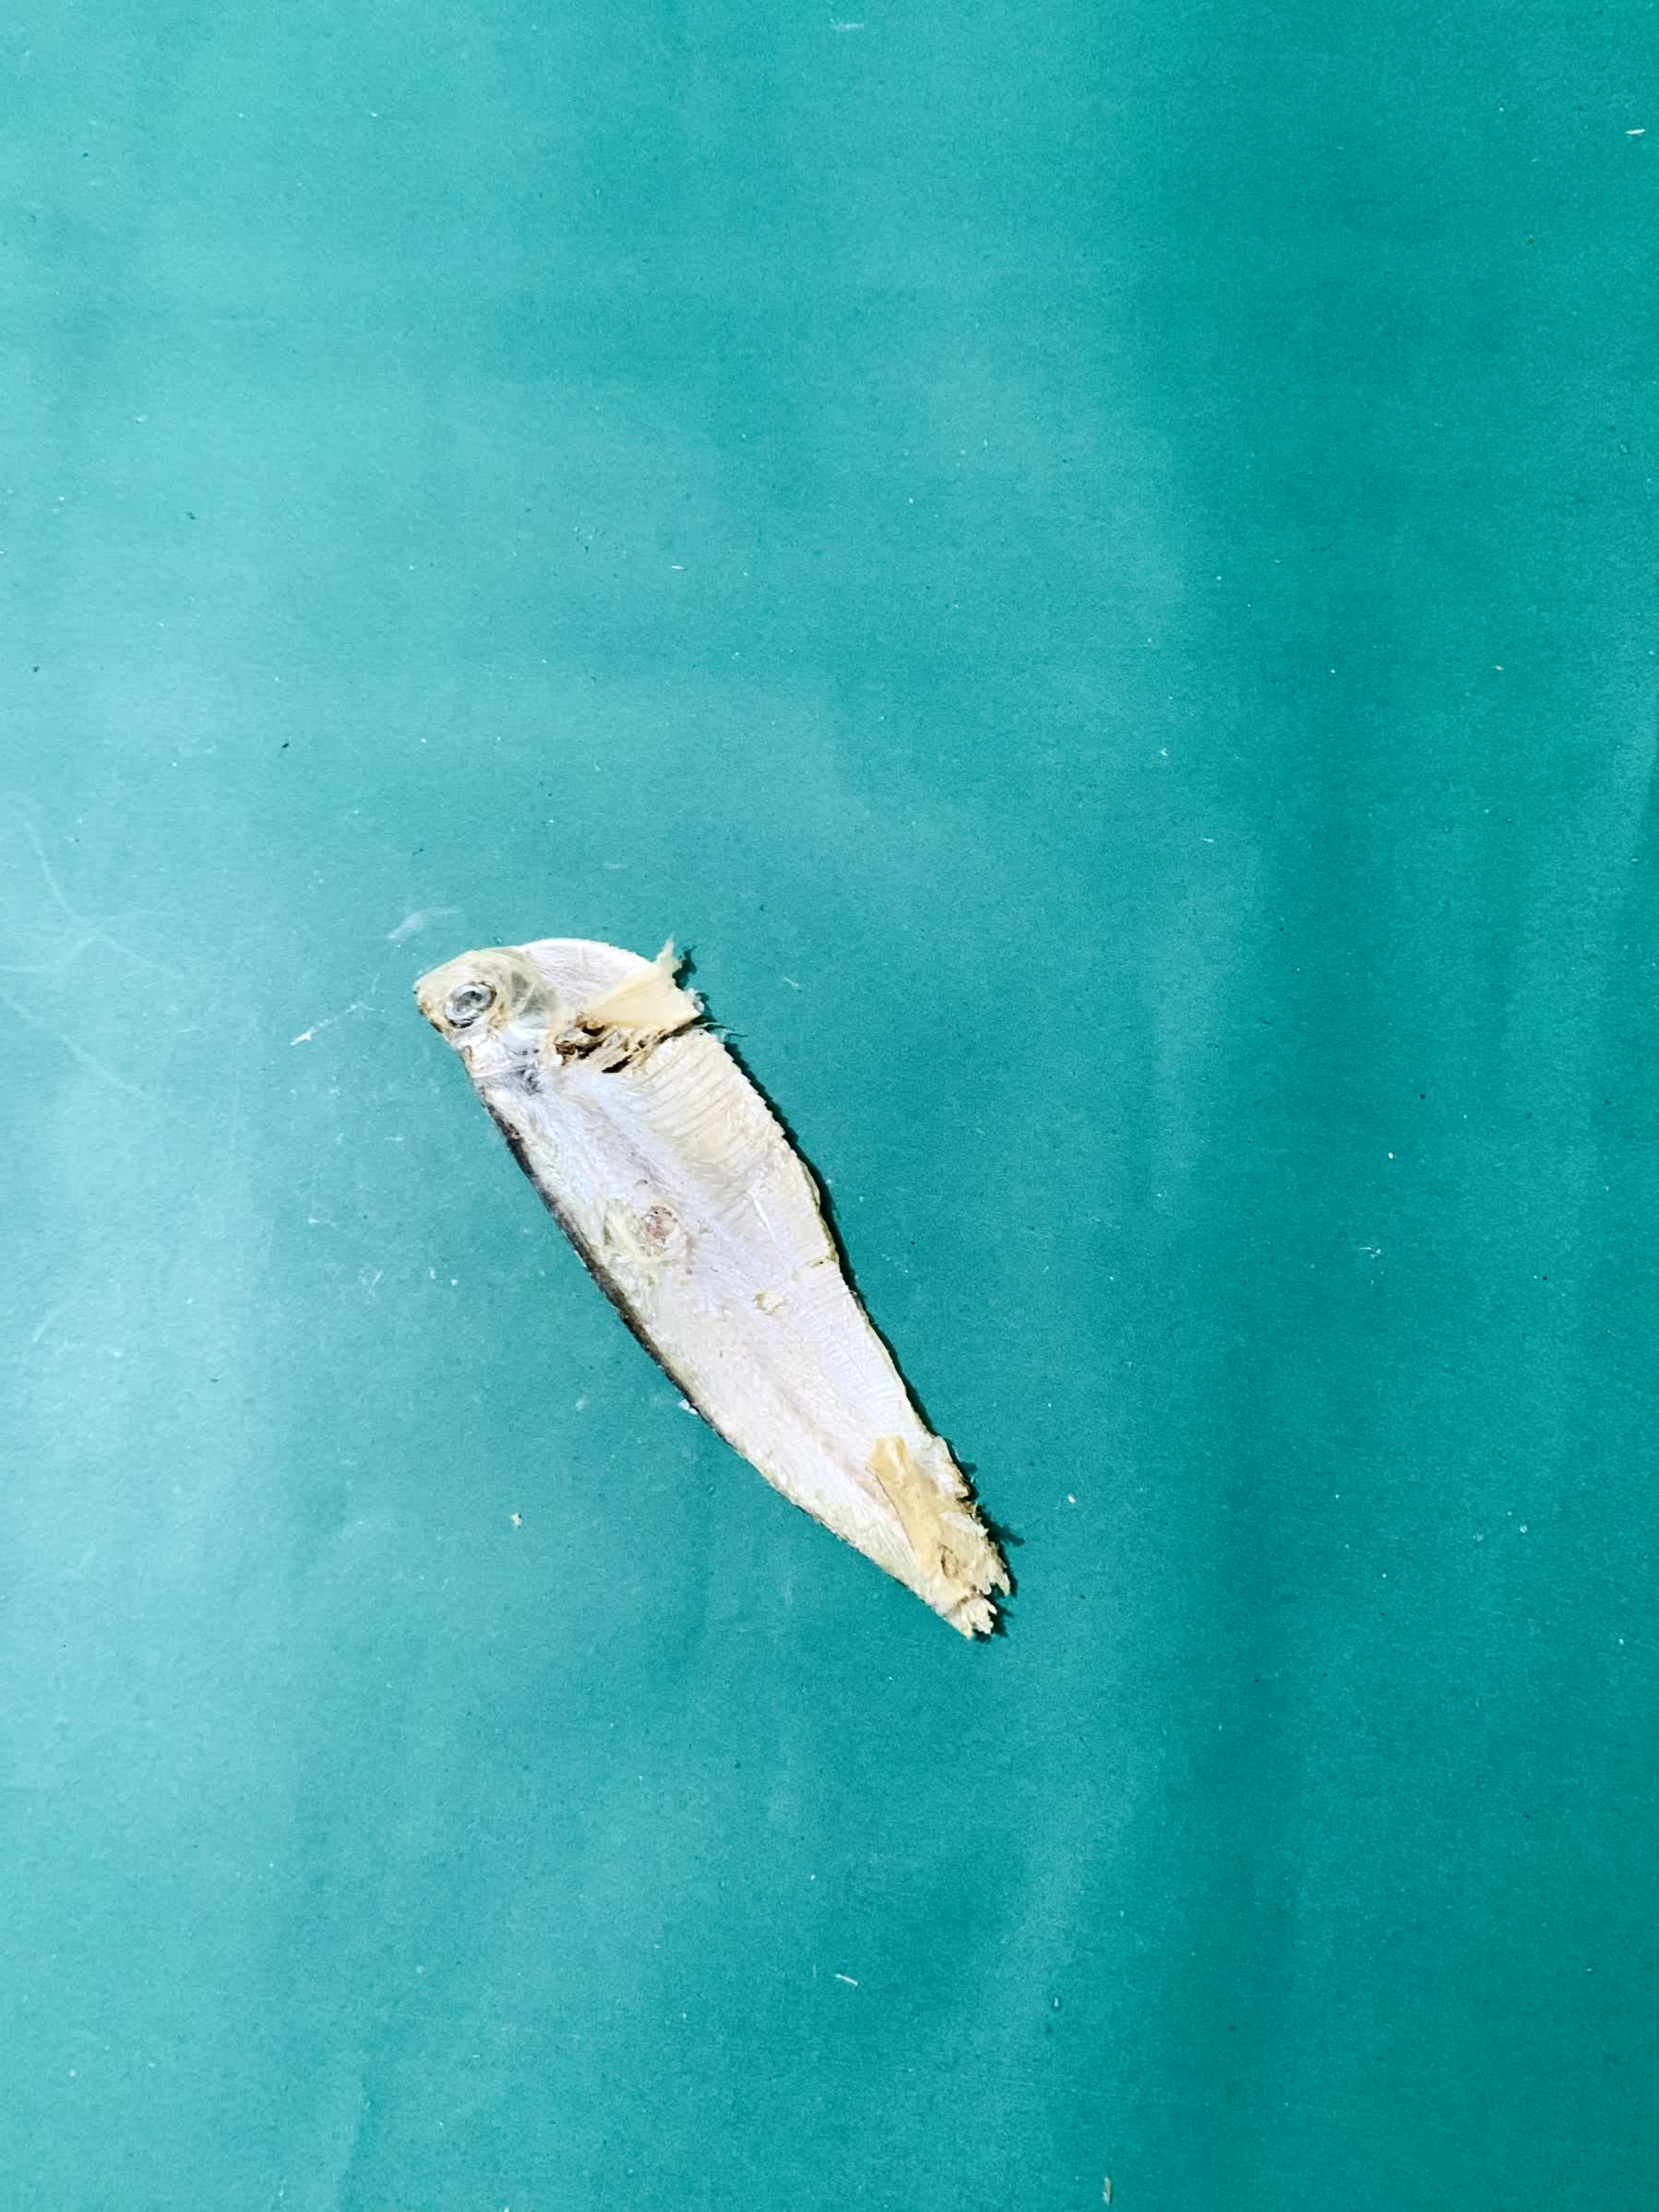
Species: Shukna Feuwa